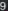
Number: 9